Austin Dillon

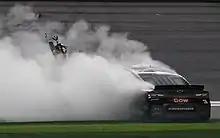
Dillon celebrating after winning the 2018 Daytona 500

In 2018, Dillon returned the No. 3 to Victory Lane in the Cup Series. He won the 2018 Daytona 500, after coming from a lap down within 20 laps to go to second on the final lap. He hit Aric Almirola in the right rear after Almirola tried blocking him, sending him into the outside wall. The win happened 20 years after Dale Earnhardt's only Daytona 500 win, and it was also 17 years to the day of Earnhardt's death. Despite the win and a guaranteed spot in the Playoffs, Dillon struggled to stay consistent throughout the season with two top-fives and five top-10 finishes. He was eliminated in the Round of 16 after hitting the outside wall twice at the Charlotte Roval race and finished the season 13th in points.